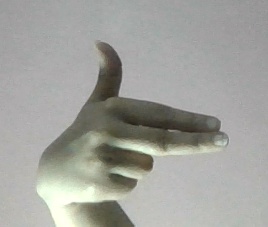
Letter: ghain